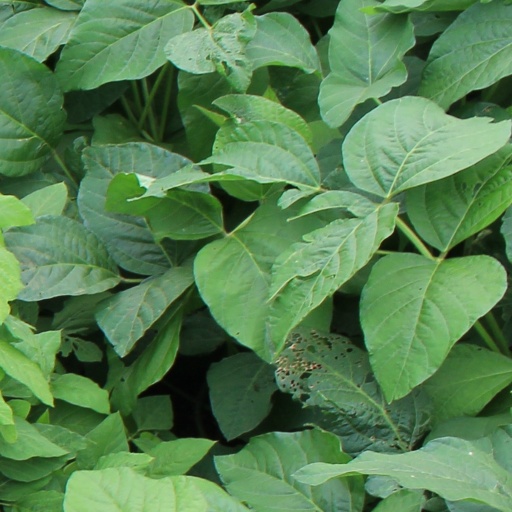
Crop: soybean